Hays, Kansas

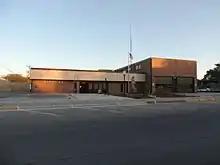
Hays City Hall

Hays is a city of the second class with a commission-manager form of government, which it adopted in 1919. The city commission consists of five commissioners, with at-large elections occurring every two years. The commission meets on the second and fourth Thursdays of each month. One commissioner serves as mayor, presiding over commission meetings and representing the city at ceremonial events. The city manager is hired by the commission and is responsible for advising the commission, enforcing its policies, administering city employees, and preparing a proposed city budget.